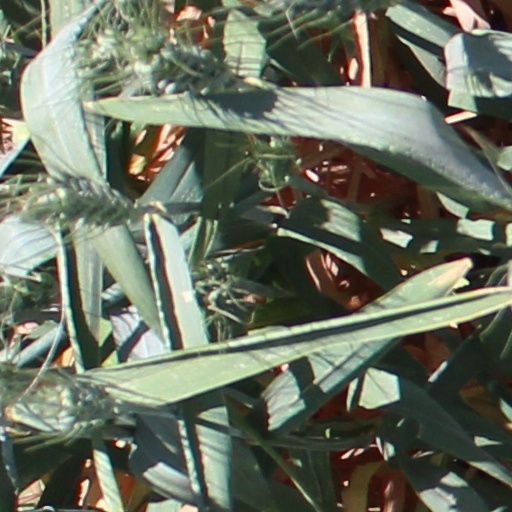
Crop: wheat